Cap 3000

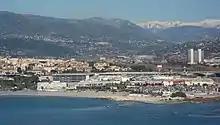
General view of the mall in December 2016.

"Cap 3000" subsequently benefited from three extensions: in 1979 on the upstairs terraces, in 1989 on the ground floor and in 1996. For fifteen years, any extension of the shopping center was blocked due to the classification of the land where it was located in a flood zone after the centennial flood of the Var in 1994. A doubling of the car park was notably envisaged. In 2007, the center financed the reinforcement of the nearest dike. Other work is being carried out so that "Cap 3000" is sufficiently protected for extensions to be legally feasible. The town hall of Saint-Laurent-du-Var completed these projects in 2012.